Almond

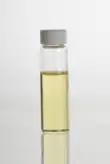
Almond oil

Sustainability strategies implemented by the Almond Board of California and almond farmers include: